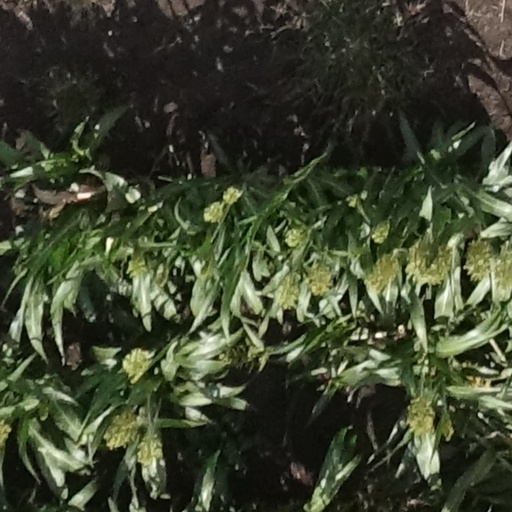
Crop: sorghum